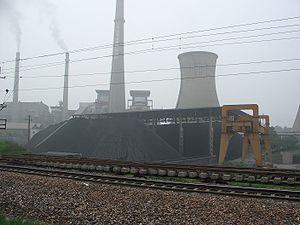
L'environnement en Chine est l'environnement de la Chine, à savoir l'ensemble des composants naturels du pays, et l'ensemble des phénomènes et interactions qui s'y déploient. C'est une source très sérieuse de préoccupation depuis que la République populaire de Chine s'est lancée dans un développement sur le modèle occidental. Depuis les années 1980, la Chine a en effet privilégié un modèle de développement qui donne la priorité à la croissance économique tirée par les exportations, similaire à celui de nombreux autres pays émergents d'Asie de l'Est. La Chine a de ce fait de piètres performances sur le plan environnemental : elle se classe en effet en 2012 au 116ᵉ rang mondial de l'Environment Performance Index de l'Université de Yale. La Chine est le 1ᵉʳ émetteur de gaz à effet de serre sur Terre, devant les États-Unis, et 75 % de la production de bois mondiale est importée en Chine.